Alexander III of Russia

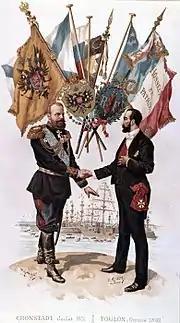
Alexander III and French President Marie François Sadi Carnot forge an alliance

The government was overwhelmed in dealing with the Russian famine of 1891–92 and the ensuing cholera epidemic, which caused 375,000 to 500,000 deaths, and some liberal activity was tolerated, and the zemstvos were recruited to help with relief. Among others, Leo Tolstoy helped with relief efforts on his estate and through the British press, and Chekhov directed anti-cholera precautions in several villages.